Cardwell–Parrish House

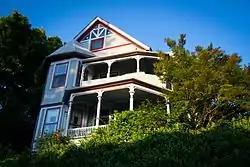
The Cardwell–Parrish House in 2012.

The Cardwell–Parrish House is a house located in southwest Portland, Oregon listed on the National Register of Historic Places.